Nutcase (film)

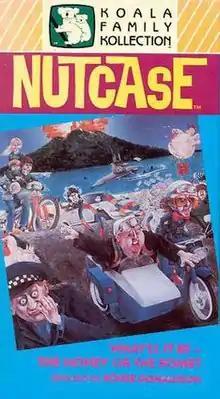

Nutcase is a 1980 caper film directed by Roger Donaldson.